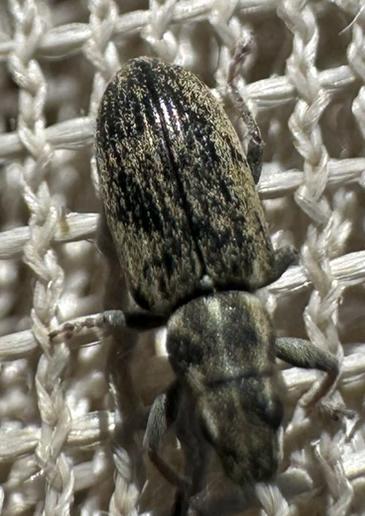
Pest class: pea_leaf_weevil